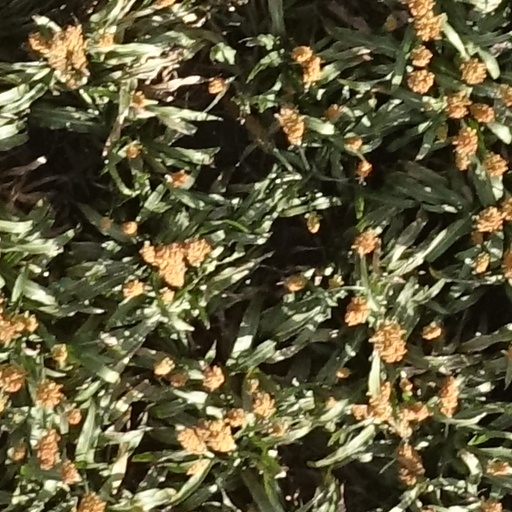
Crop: sorghum